List of rail accidents (2000–2009)

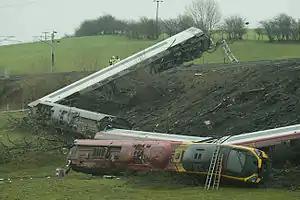
Grayrigg

October 11 – "France" – Zoufftgen train collision: A Passenger and freight train collided head-on at Zoufftgen, Moselle, close to the Luxembourg border. Five people died, including the drivers of both trains, and 20 were injured. The accident is ascribed to human error in the controlling signalling centre in Luxembourg.